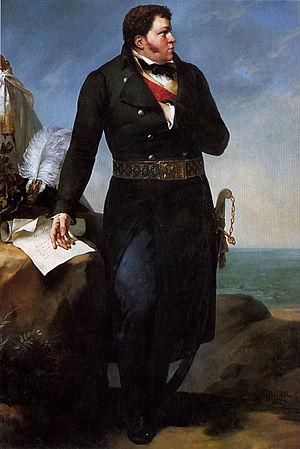
L'expédition de Quiberon ou débarquement des émigrés à Quiberon est une opération militaire de contre-révolution qui commença le 23 juin 1795 et qui fut définitivement repoussée le 21 juillet 1795. Organisée par l'Angleterre afin de prêter main-forte à la Chouannerie et à l'armée catholique et royale en Vendée, elle devait soulever tout l'Ouest de la France afin de mettre fin à la Révolution française et permettre le retour de la monarchie. Mais son échec eut un grand retentissement et porta un coup funeste au parti royaliste.